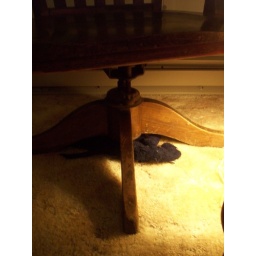
...my cat squiggled underneath her new office chair and placed her baby such as you see it now